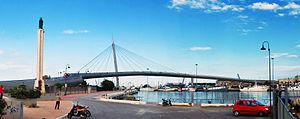
Le Ponte del Mare est un pont à haubans pour piétons et cyclistes situé dans la ville de Pescara qui, avec ses 466 mètres de longueur et 172 mètres de portée, est le plus grand pont cycliste piéton italien et l'un des plus grand d'Europe.